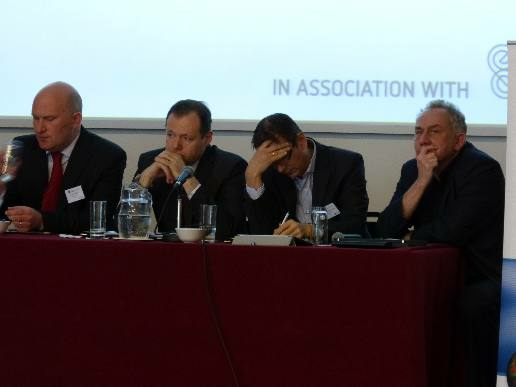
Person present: Yes